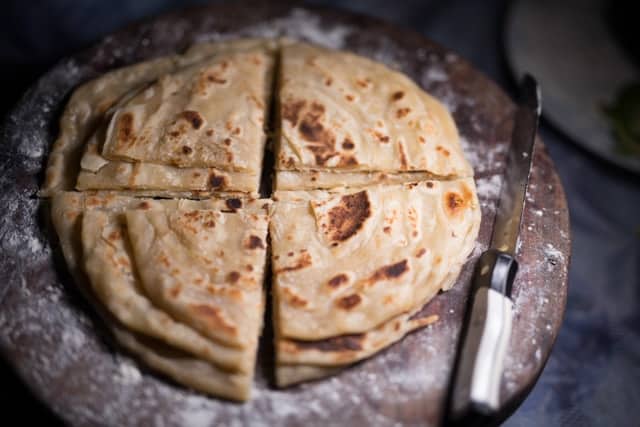
Dish: chapati